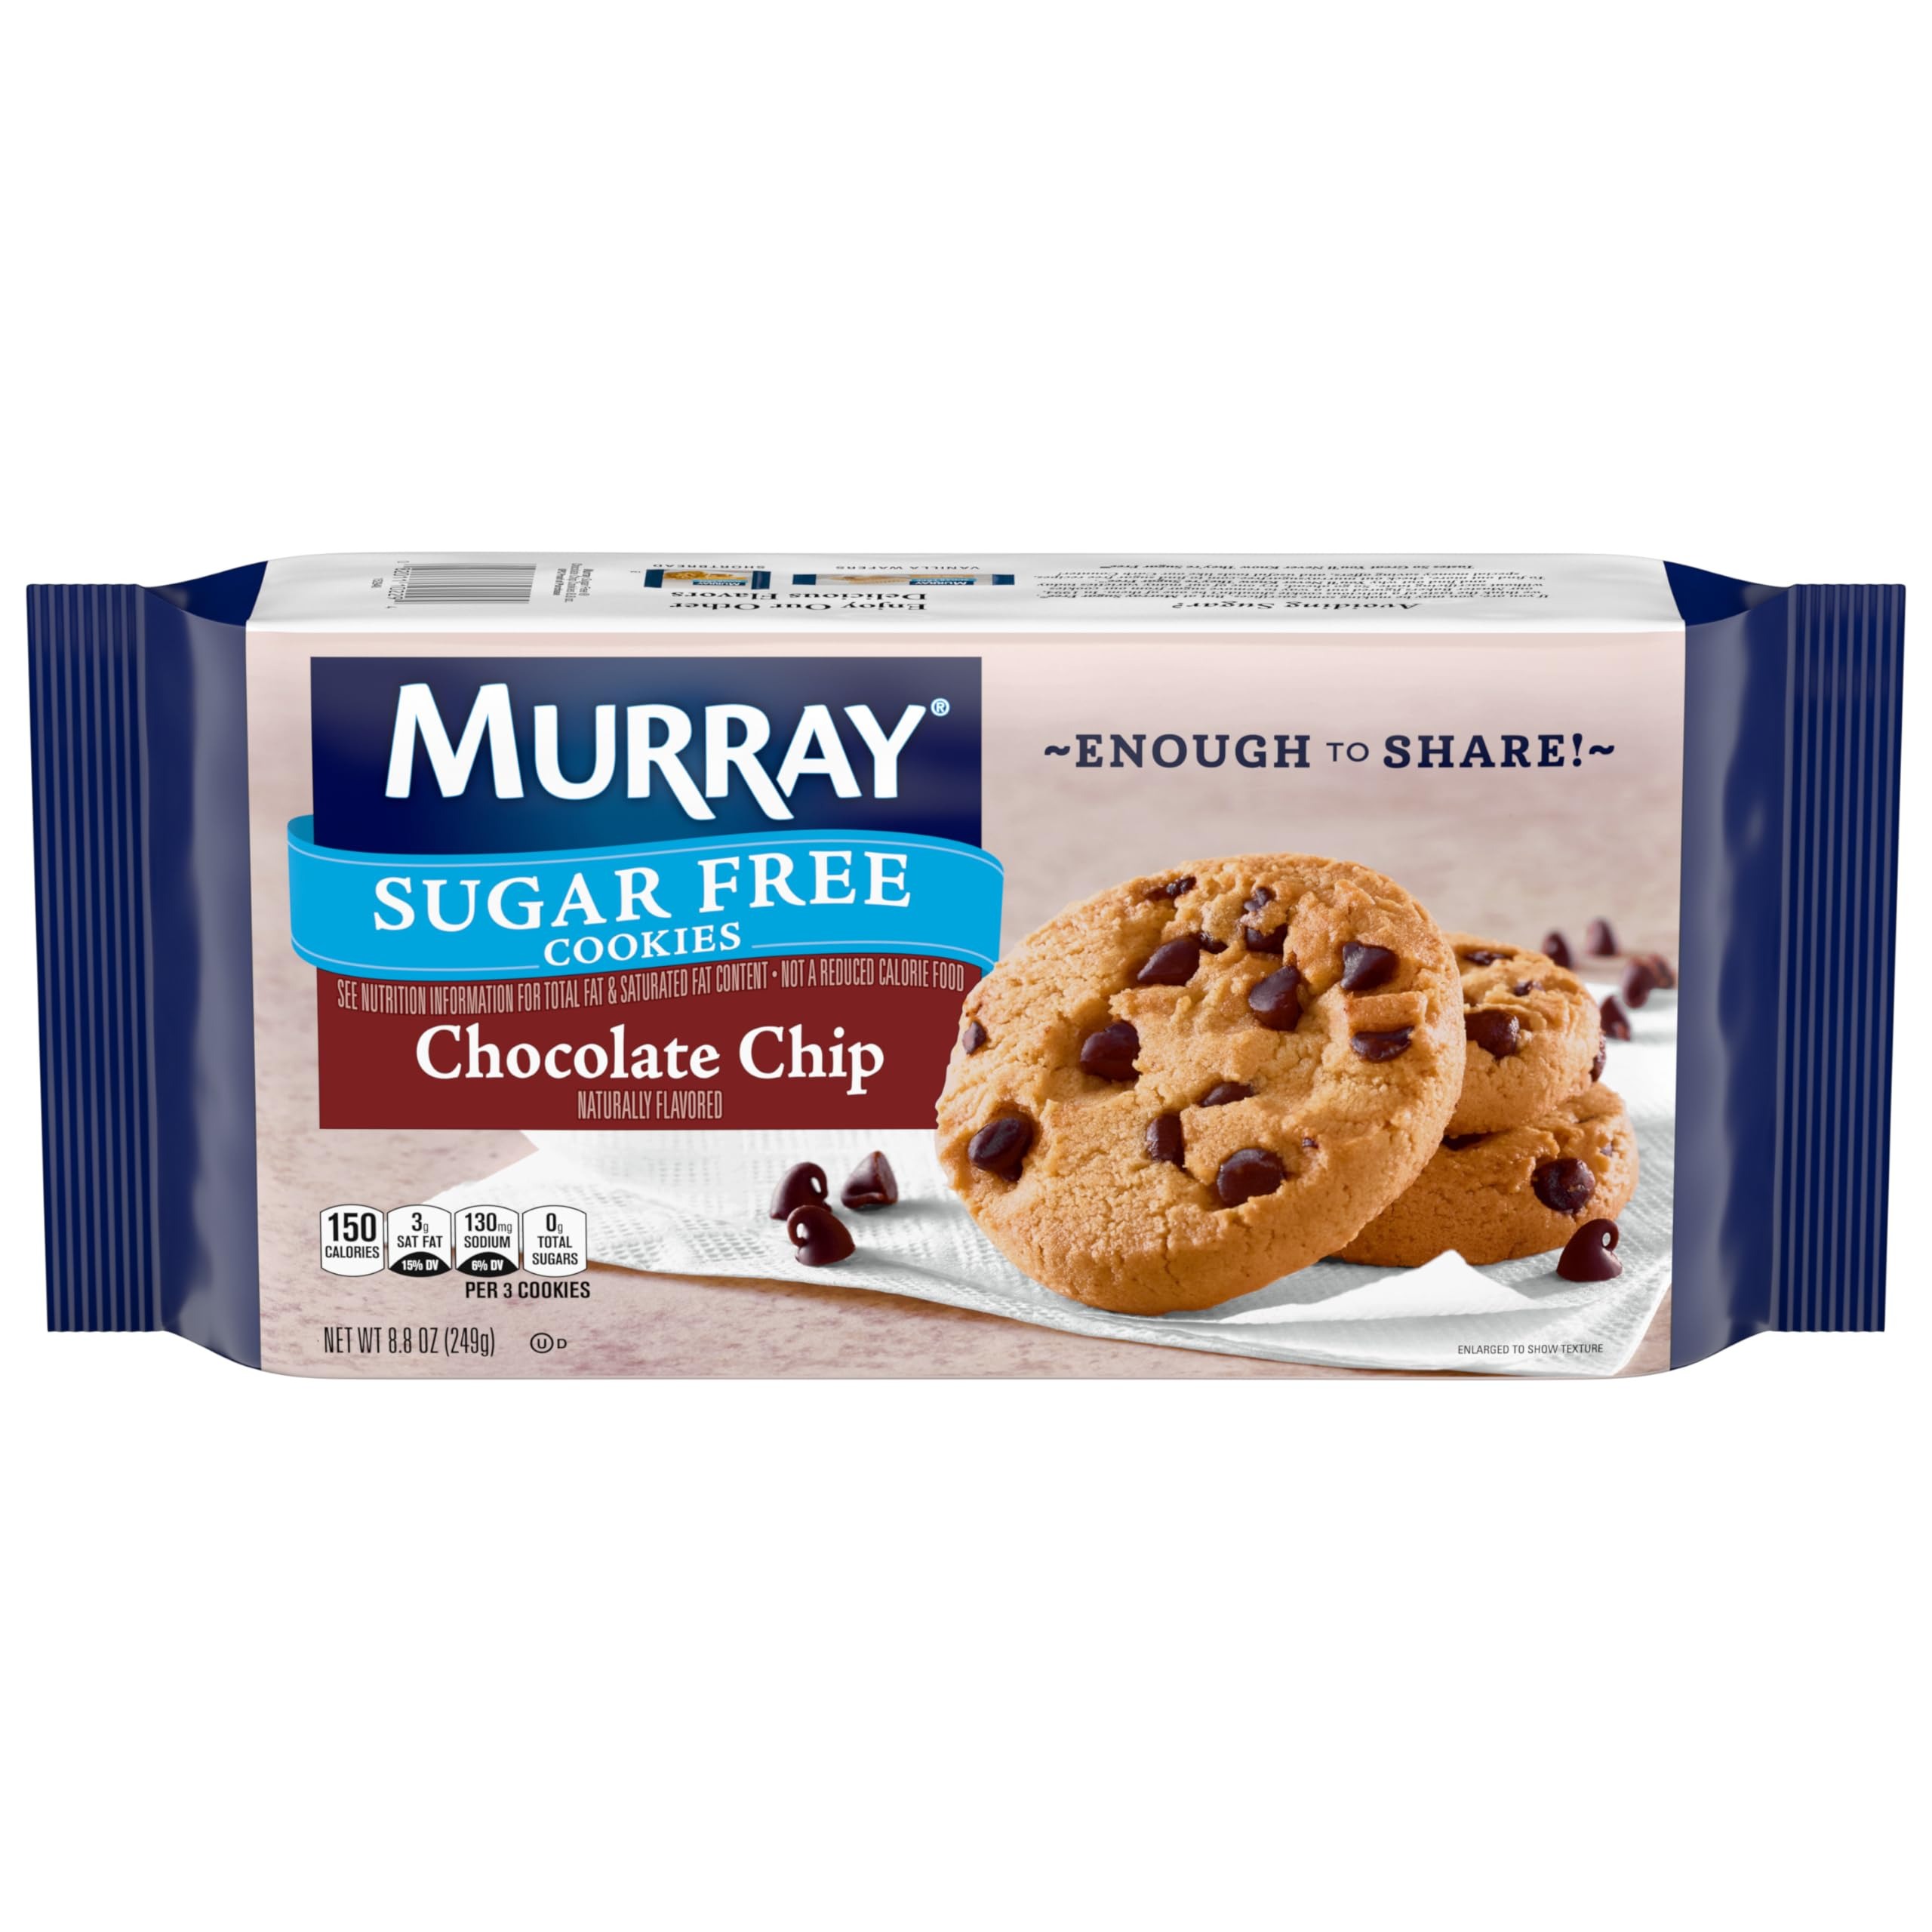
Item Name: Murray Sugar Free Cookies, Chocolate Chip, 8.8 Ounce Tray, Pack of 12
Bullet Point 1: Deliciously sweet chocolate chip cookies that kick the sugar to the curb without sacrificing flavor
Bullet Point 2: Crisp yet tender and with a perfect amount of crumble, these cookies are bursting with a big chocolatey chip flavor and buttery taste
Bullet Point 3: Baked with care and made with delicious ingredients; Sugar Free (not a reduced calorie food), Made with chocolatey chips; Kosher Dairy
Bullet Point 4: A travel-ready food; Makes a tasty snack at work, afternoon pick-me-up at school or late-night treat; Stow in lunchboxes, totes, and backpacks
Bullet Point 5: Includes 12, 8.8-ounce tray of ready-to-eat Murray Sugar Free Chocolate Chip Cookies; Packaged for convenience, freshness, and great taste
Value: 106.0
Unit: Ounce

Price: 29.345